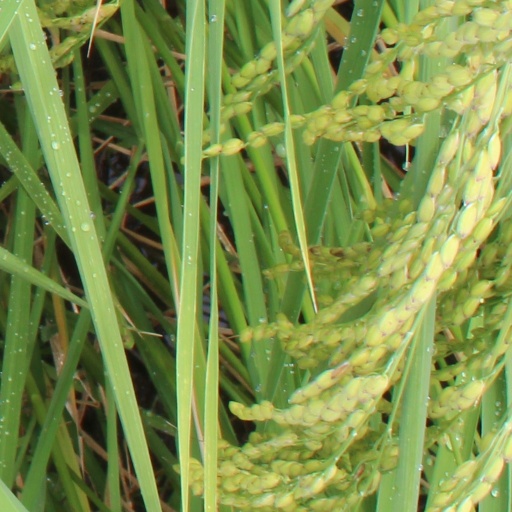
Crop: rice